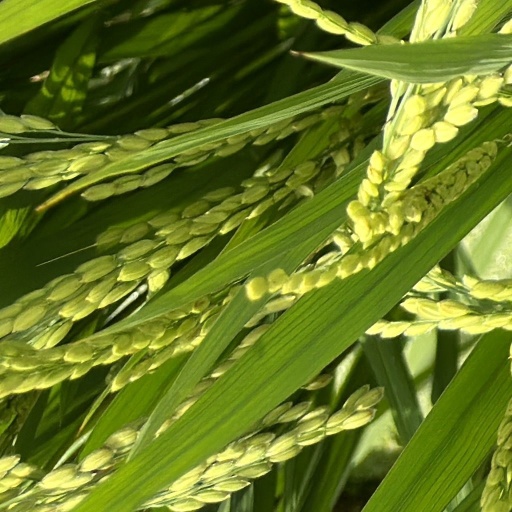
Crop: rice